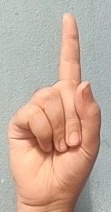
ASL sign: 1